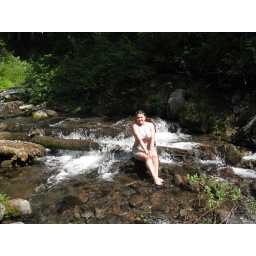
Me sitting on a rock in Whitewater Creek